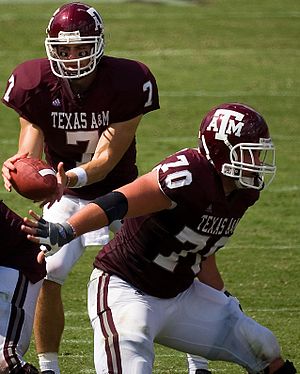
Cody Wallace
Cody Wallace (th.)
Cody Layne Wallace er en amerikansk footballspiller, der spiller i NFL som center for Pittsburgh Steelers. Han blev draftet til ligaen i 2008 af San Francisco 49ers.